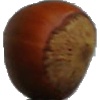
Label: nut_forest